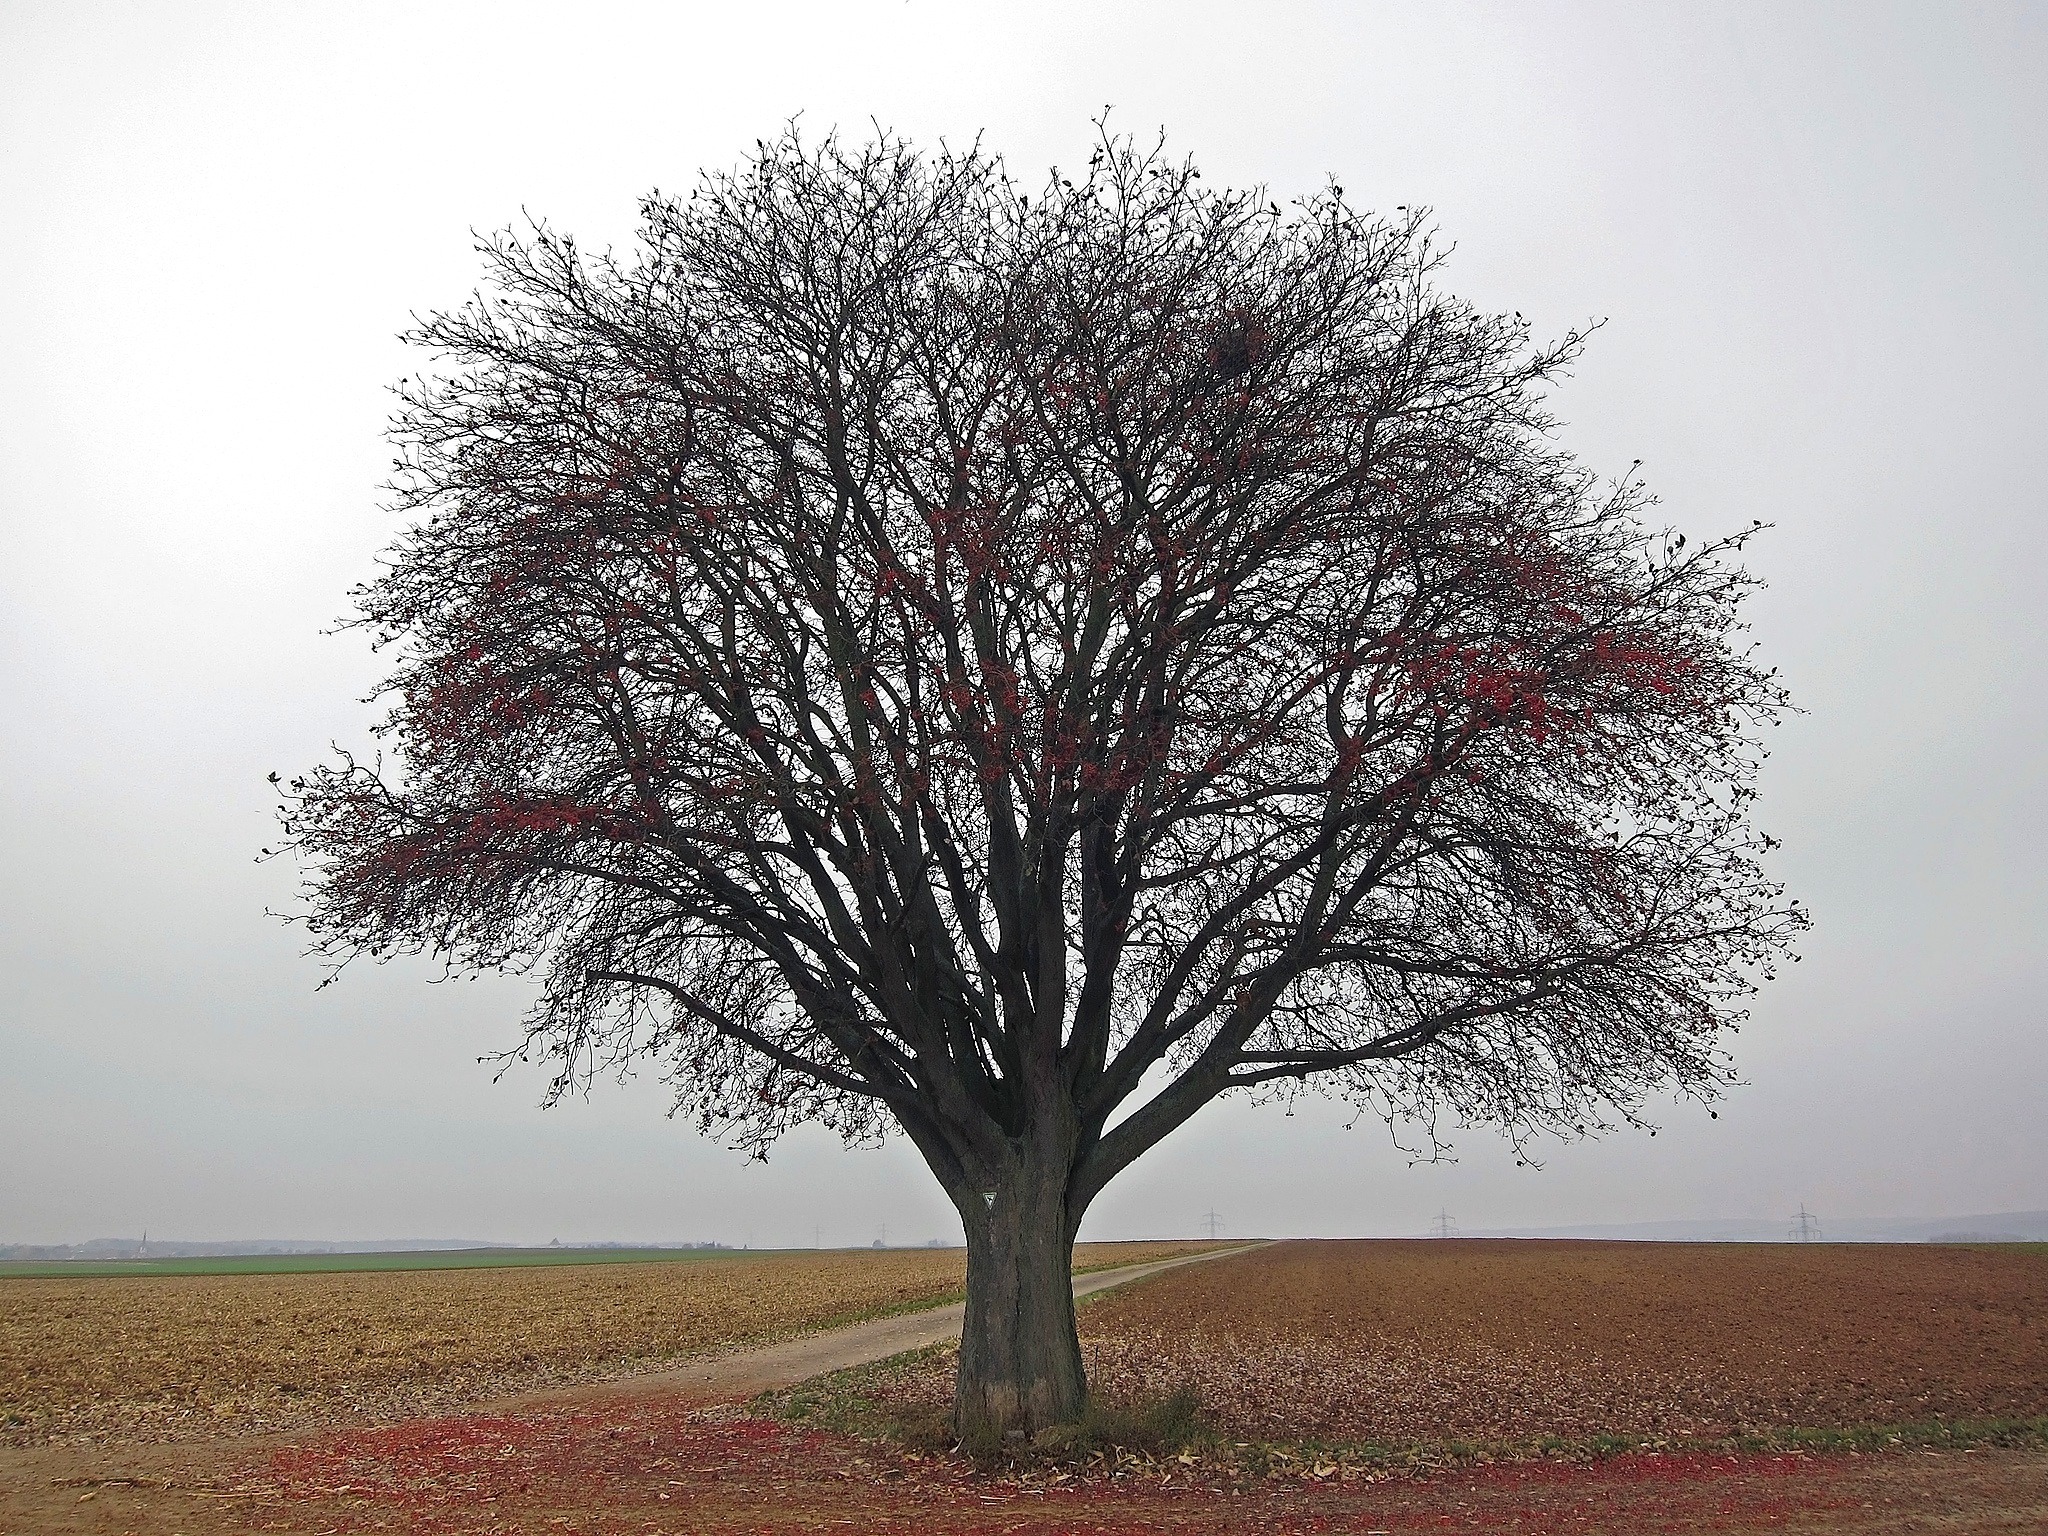
landscape, tree, nature, grass, branch, plant, sky, countryside, morning, leaf, flower, isolated, country, rural, scenic, autumn, haze, soil, season, outside, clouds, fields, germany, flowering plant, atmospheric phenomenon, grass family, woody plant, land plant